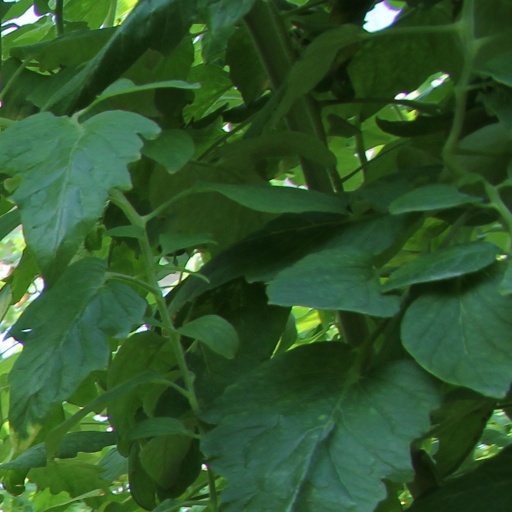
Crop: tomato